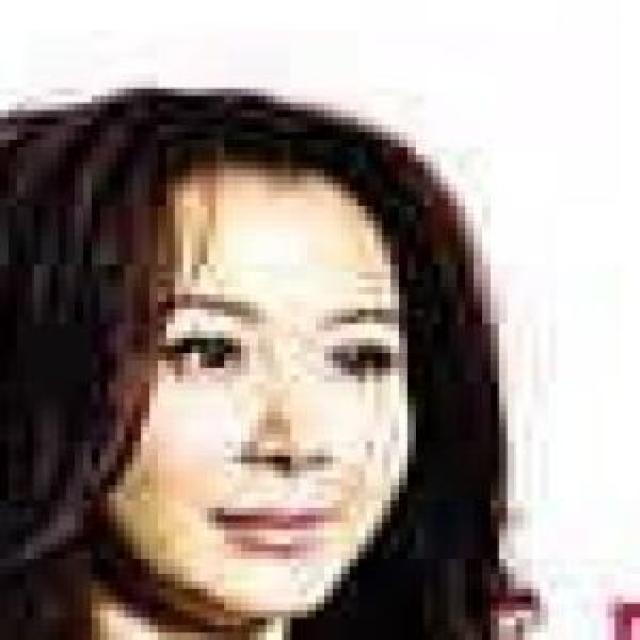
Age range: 21-44